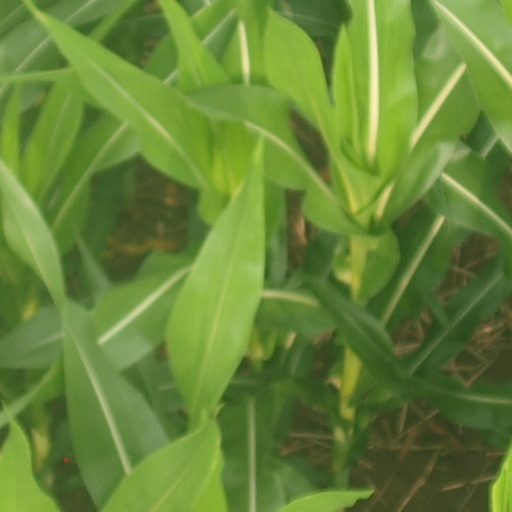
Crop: maize; corn